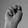
ASL letter: N